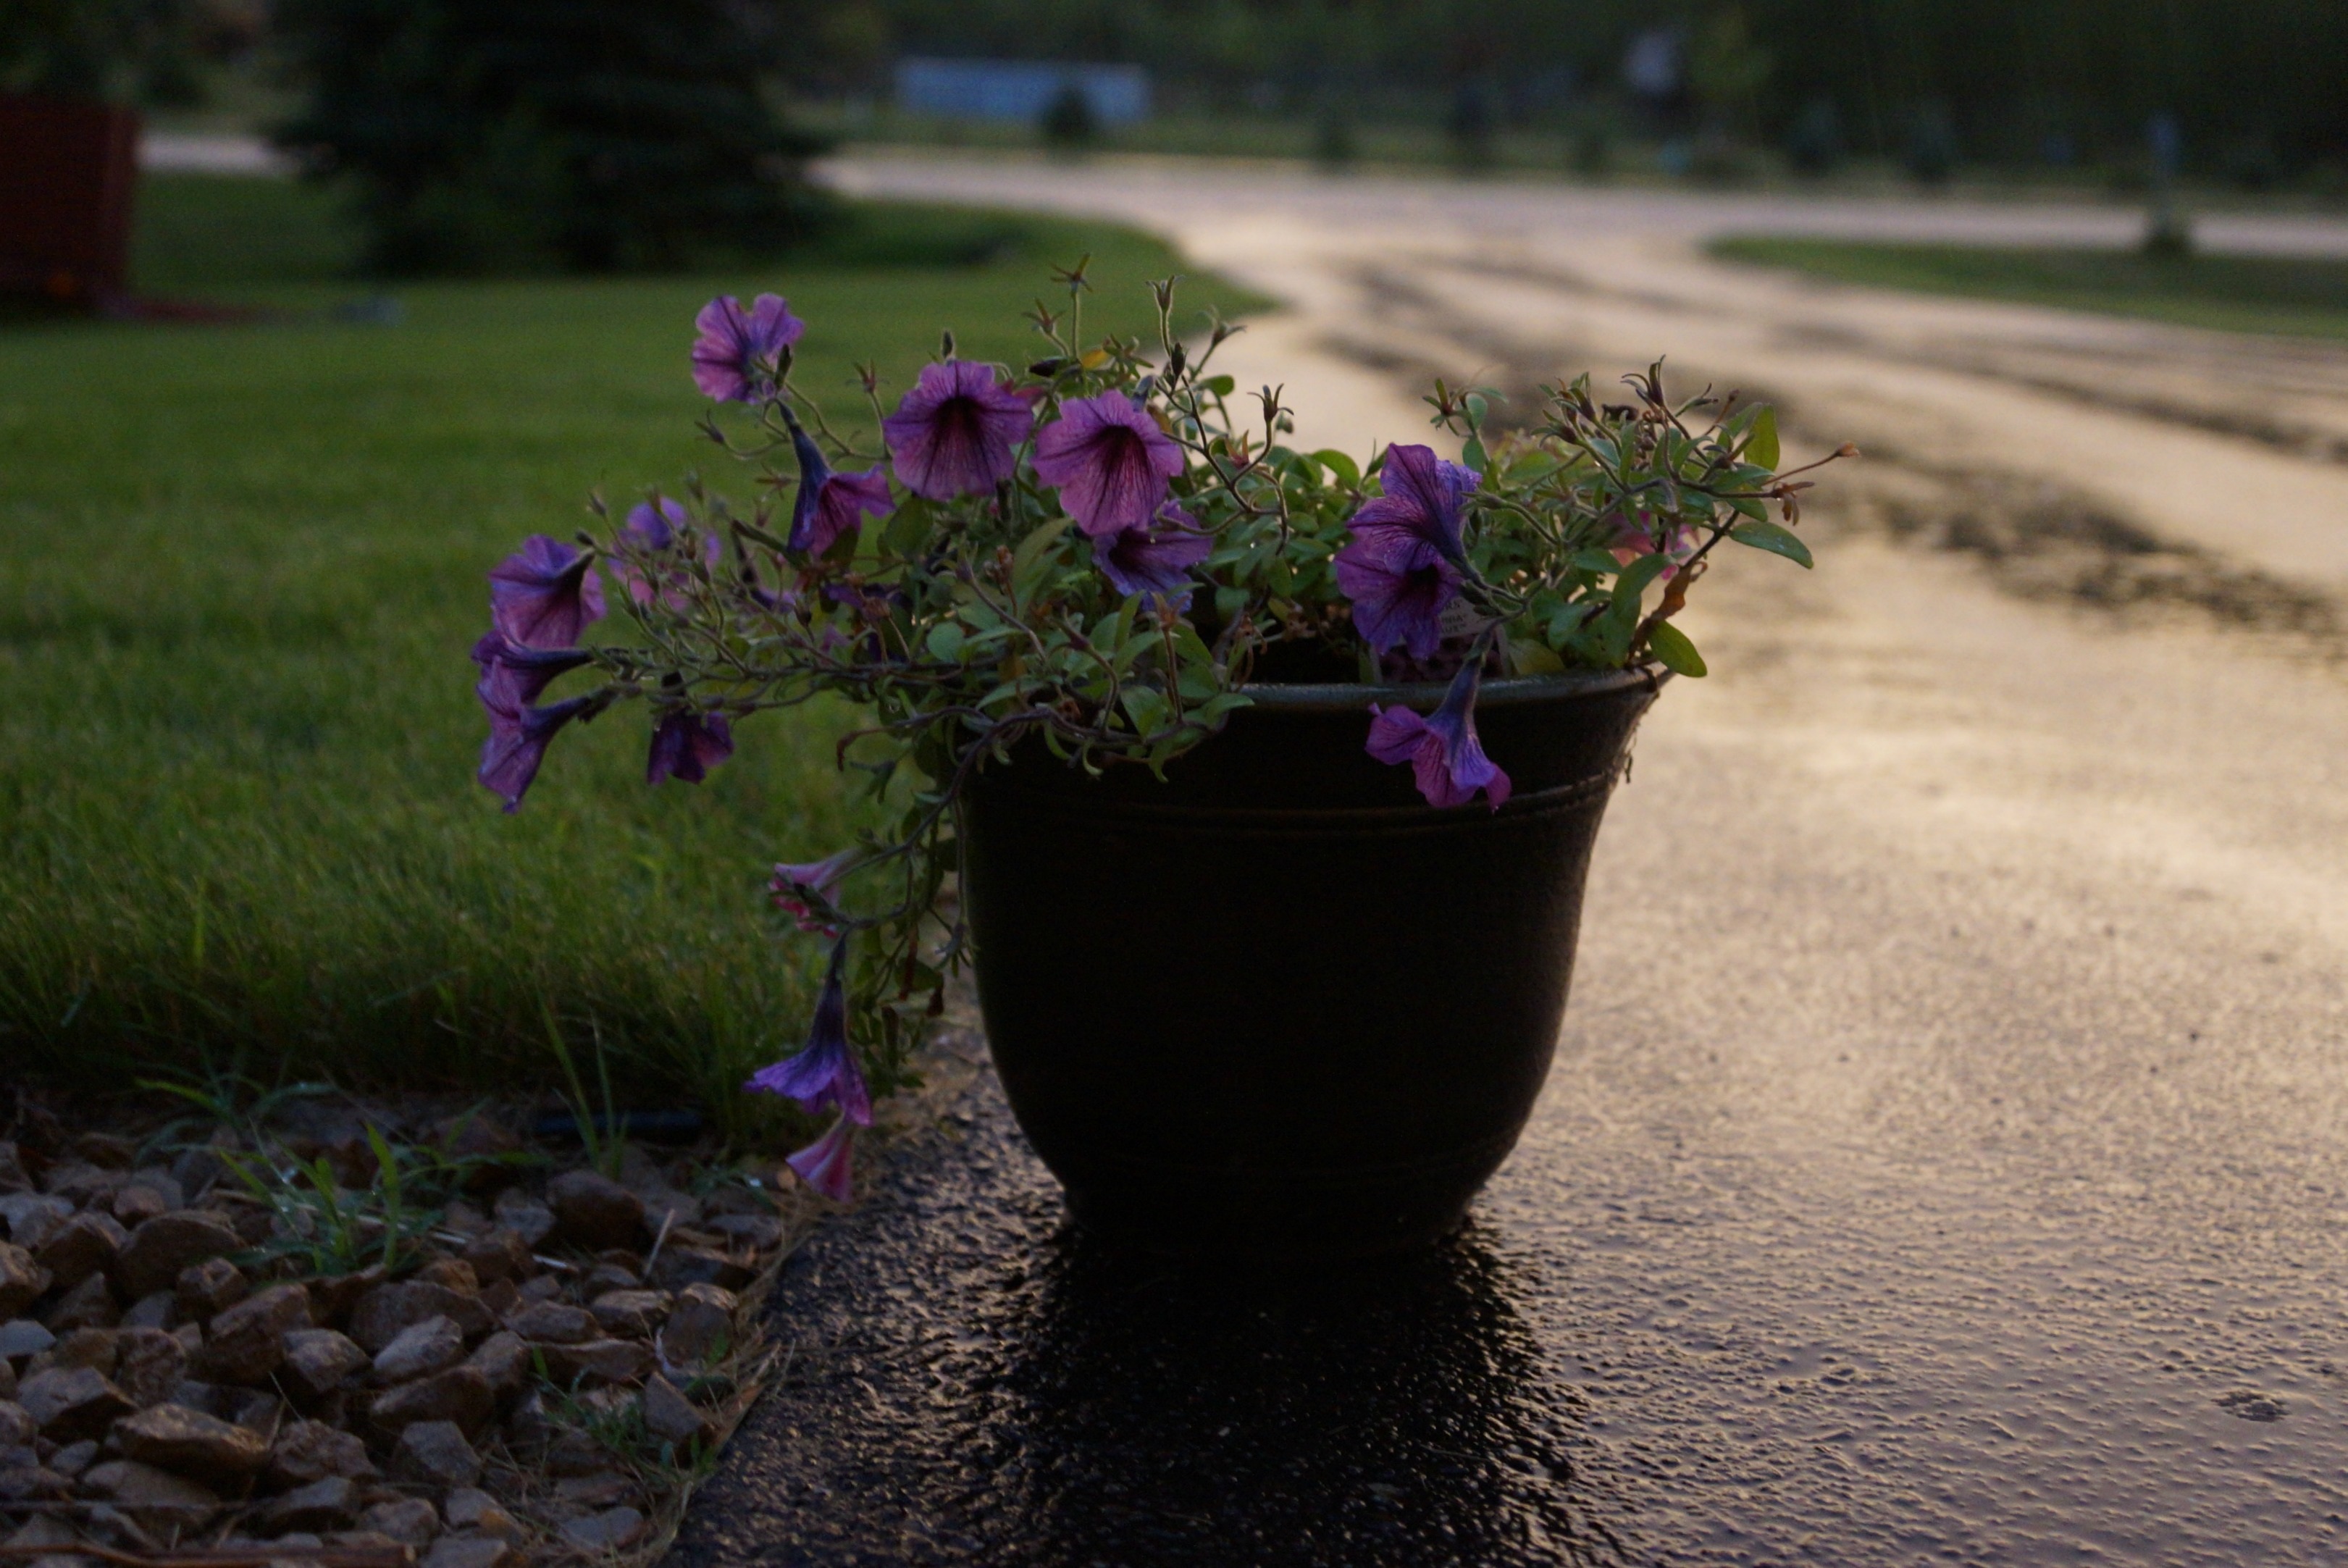
grass, plant, lawn, rain, leaf, flower, home, floral, dusk, evening, soil, botany, garden, flora, plants, flowers, petals, shrub, flowerpot, yard, driveway, flowering plant, annual plant